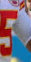
Number: 5